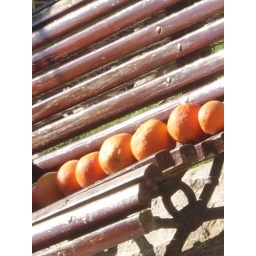
Fallen from the orange tree in Valencia, Spain. And no, this wasn't staged.